Efik literature

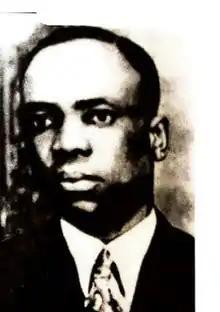
Etubom Thomas Efiom, MON

Thomas Efiom also known as Etubom Thomas Efiom was another major writer of this period. His work "Ansa Udọ Enan̄" is used in schools across Calabar. The play centres around retribution/ the triumph of good over evil as it dramatically unfolded how an antagonist called Ansa Udọ Enan̄ suffered evil death for his crime against the state and the King's family from where the Prince emerged as the hero/lead protagonist in the play. As a melodrama, the play tells of a very wicked wizard named Ansa Udö Enan̄, who vindictively sent a ghost to kidnap and detain King Abasi Efiom's first daughter, Princess Ọkọhọ Abasi in the spirits land because the king forbade him against drunkenness. Fortunately, a hunter named N̄kpoto Abasi overheard when Ansa Udọ Enan̄ instructed the ghost to kidnap the Princess and reported it to the Kingdom who tried and found Ansa guilty as charged with an "evil death" penalty sentence. Ansa cleverly escaped from those who were mandated to execute his death and unfortunately, fell into a pit toilet and died, shamefully. Following the help of his Ndem mother, the King's first son, Abasi Effiom, despite suffered afflictions, stormed, freed and returned from the spirit land with his detained sister, Ököhö and Ansa's first daughter that was equally detained there. Thus, the play ends with joy as the kingdom rejoiced over Ansa's evil/shameful death and the freedom/safe return of the Princess and Ansa's first daughter from the spirit land.